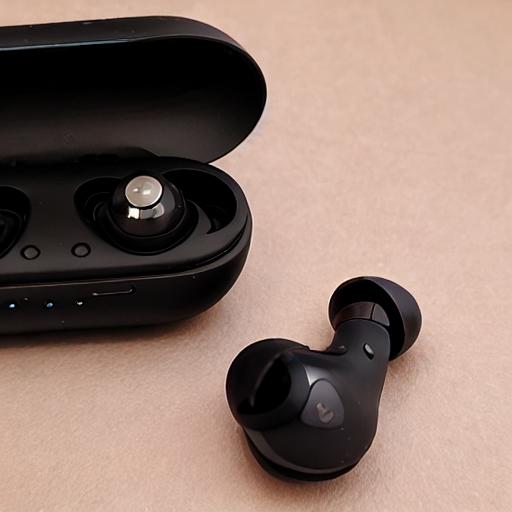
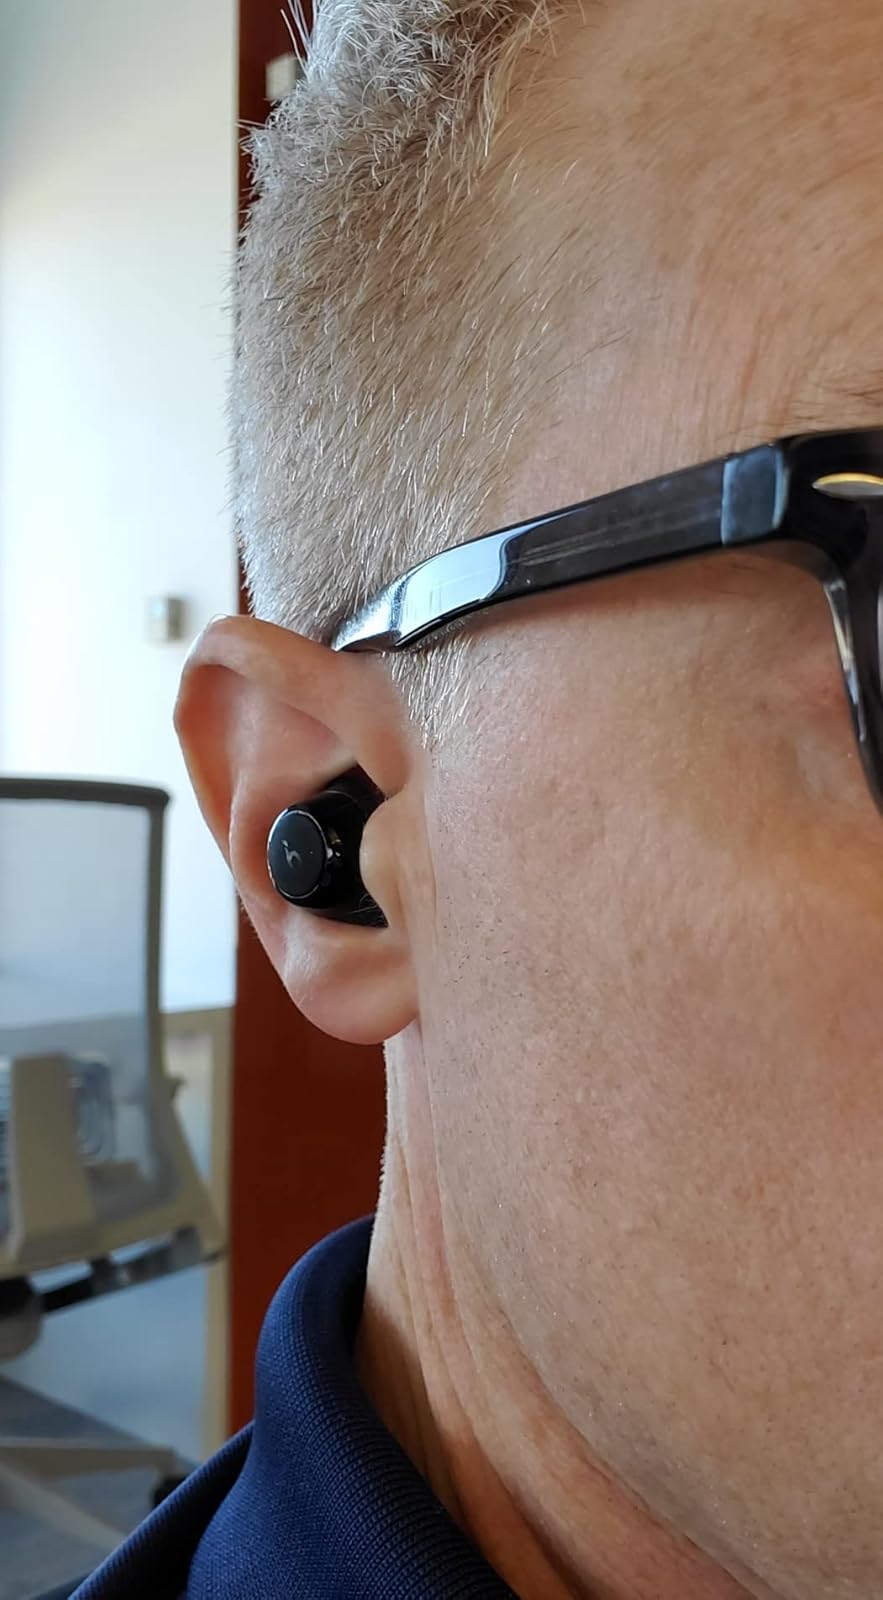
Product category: earbuds
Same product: no